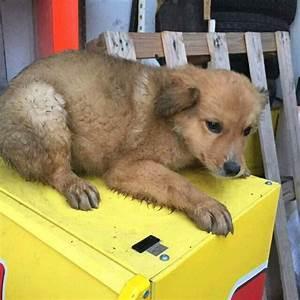
dog